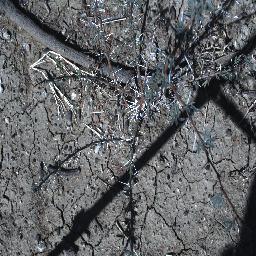
Label: prickly_acacia